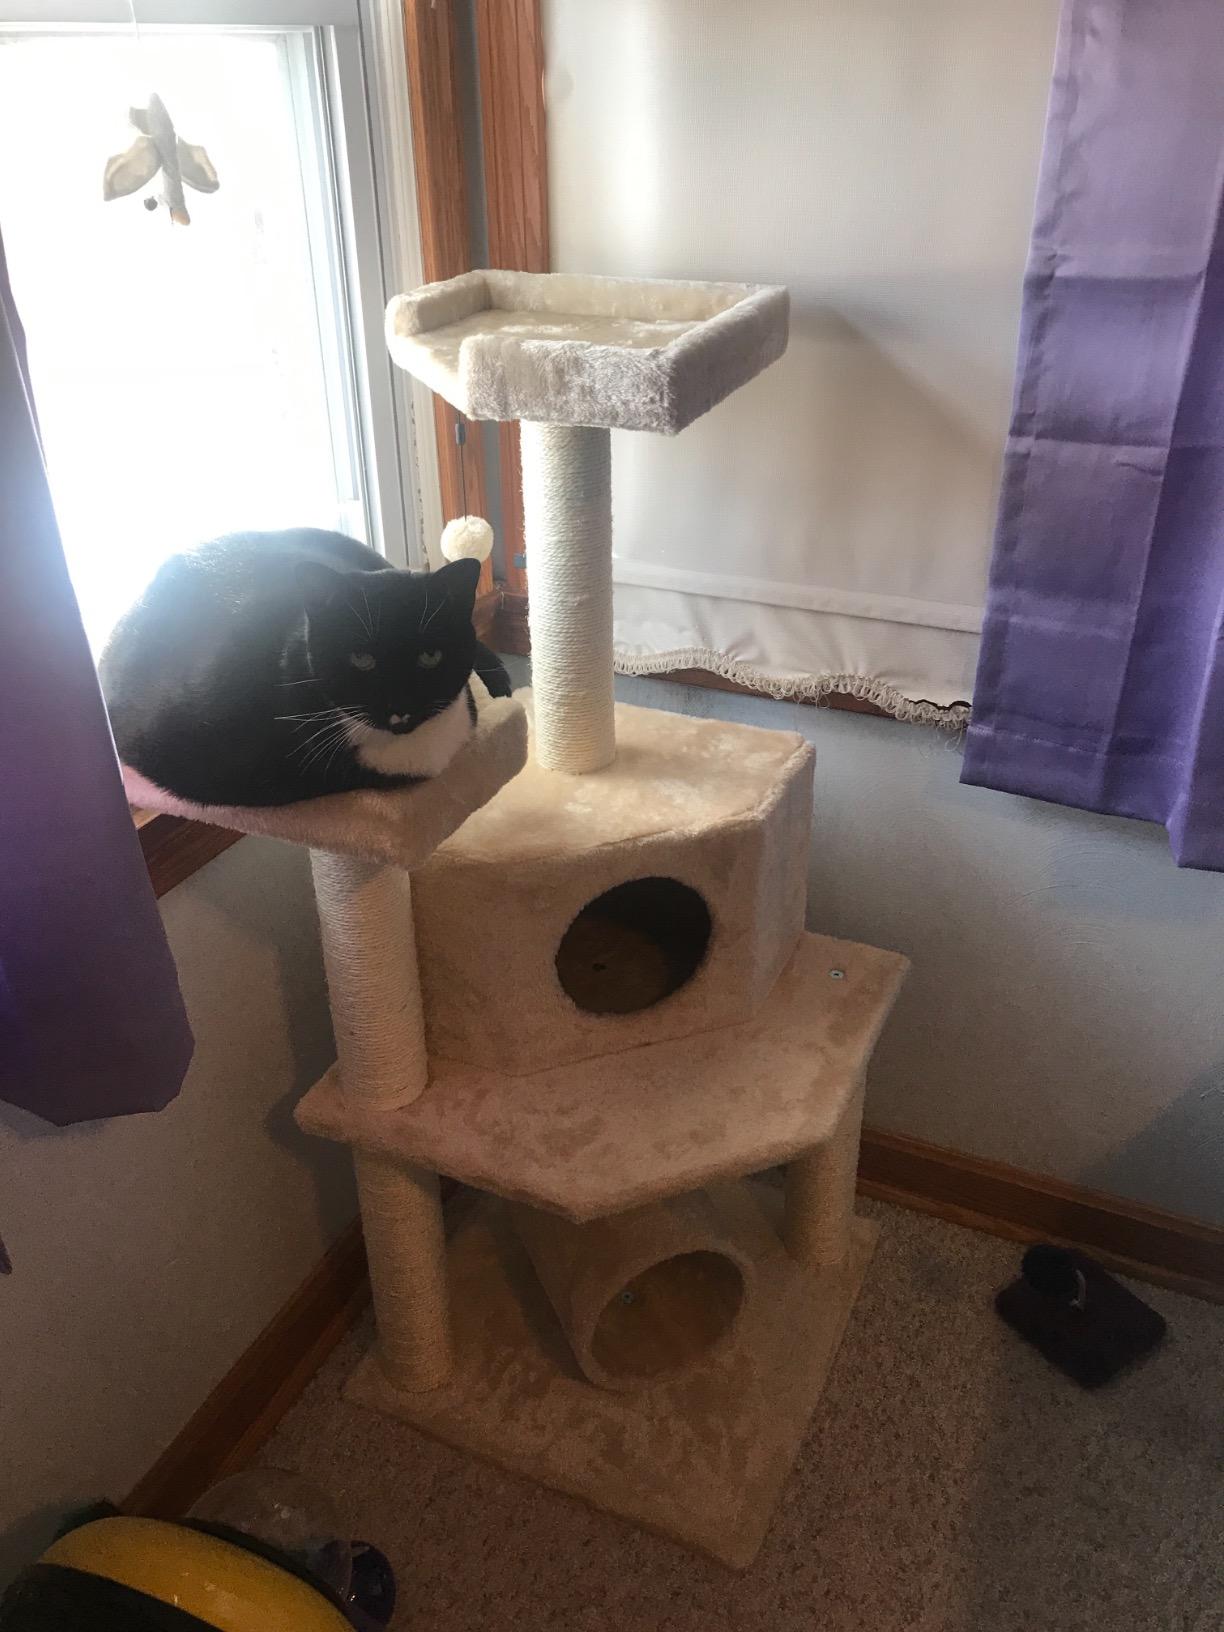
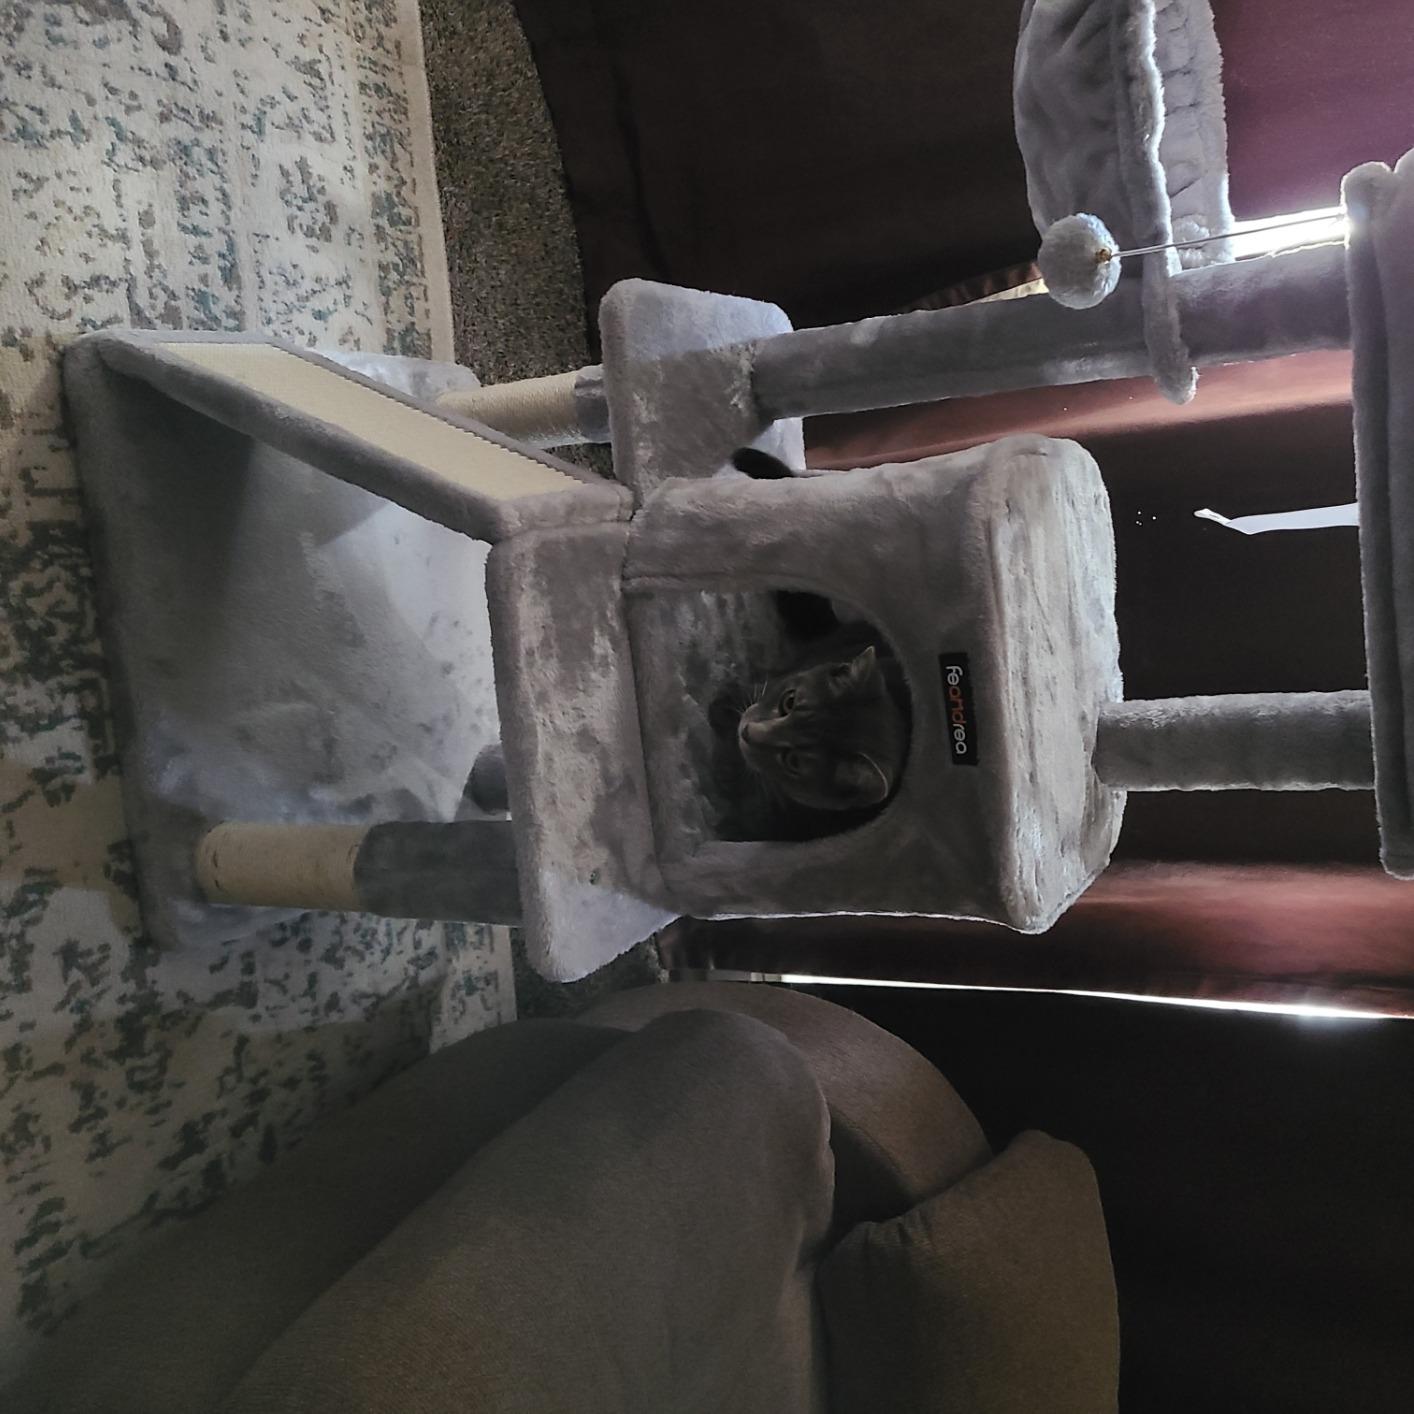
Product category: items_cat tree
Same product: no